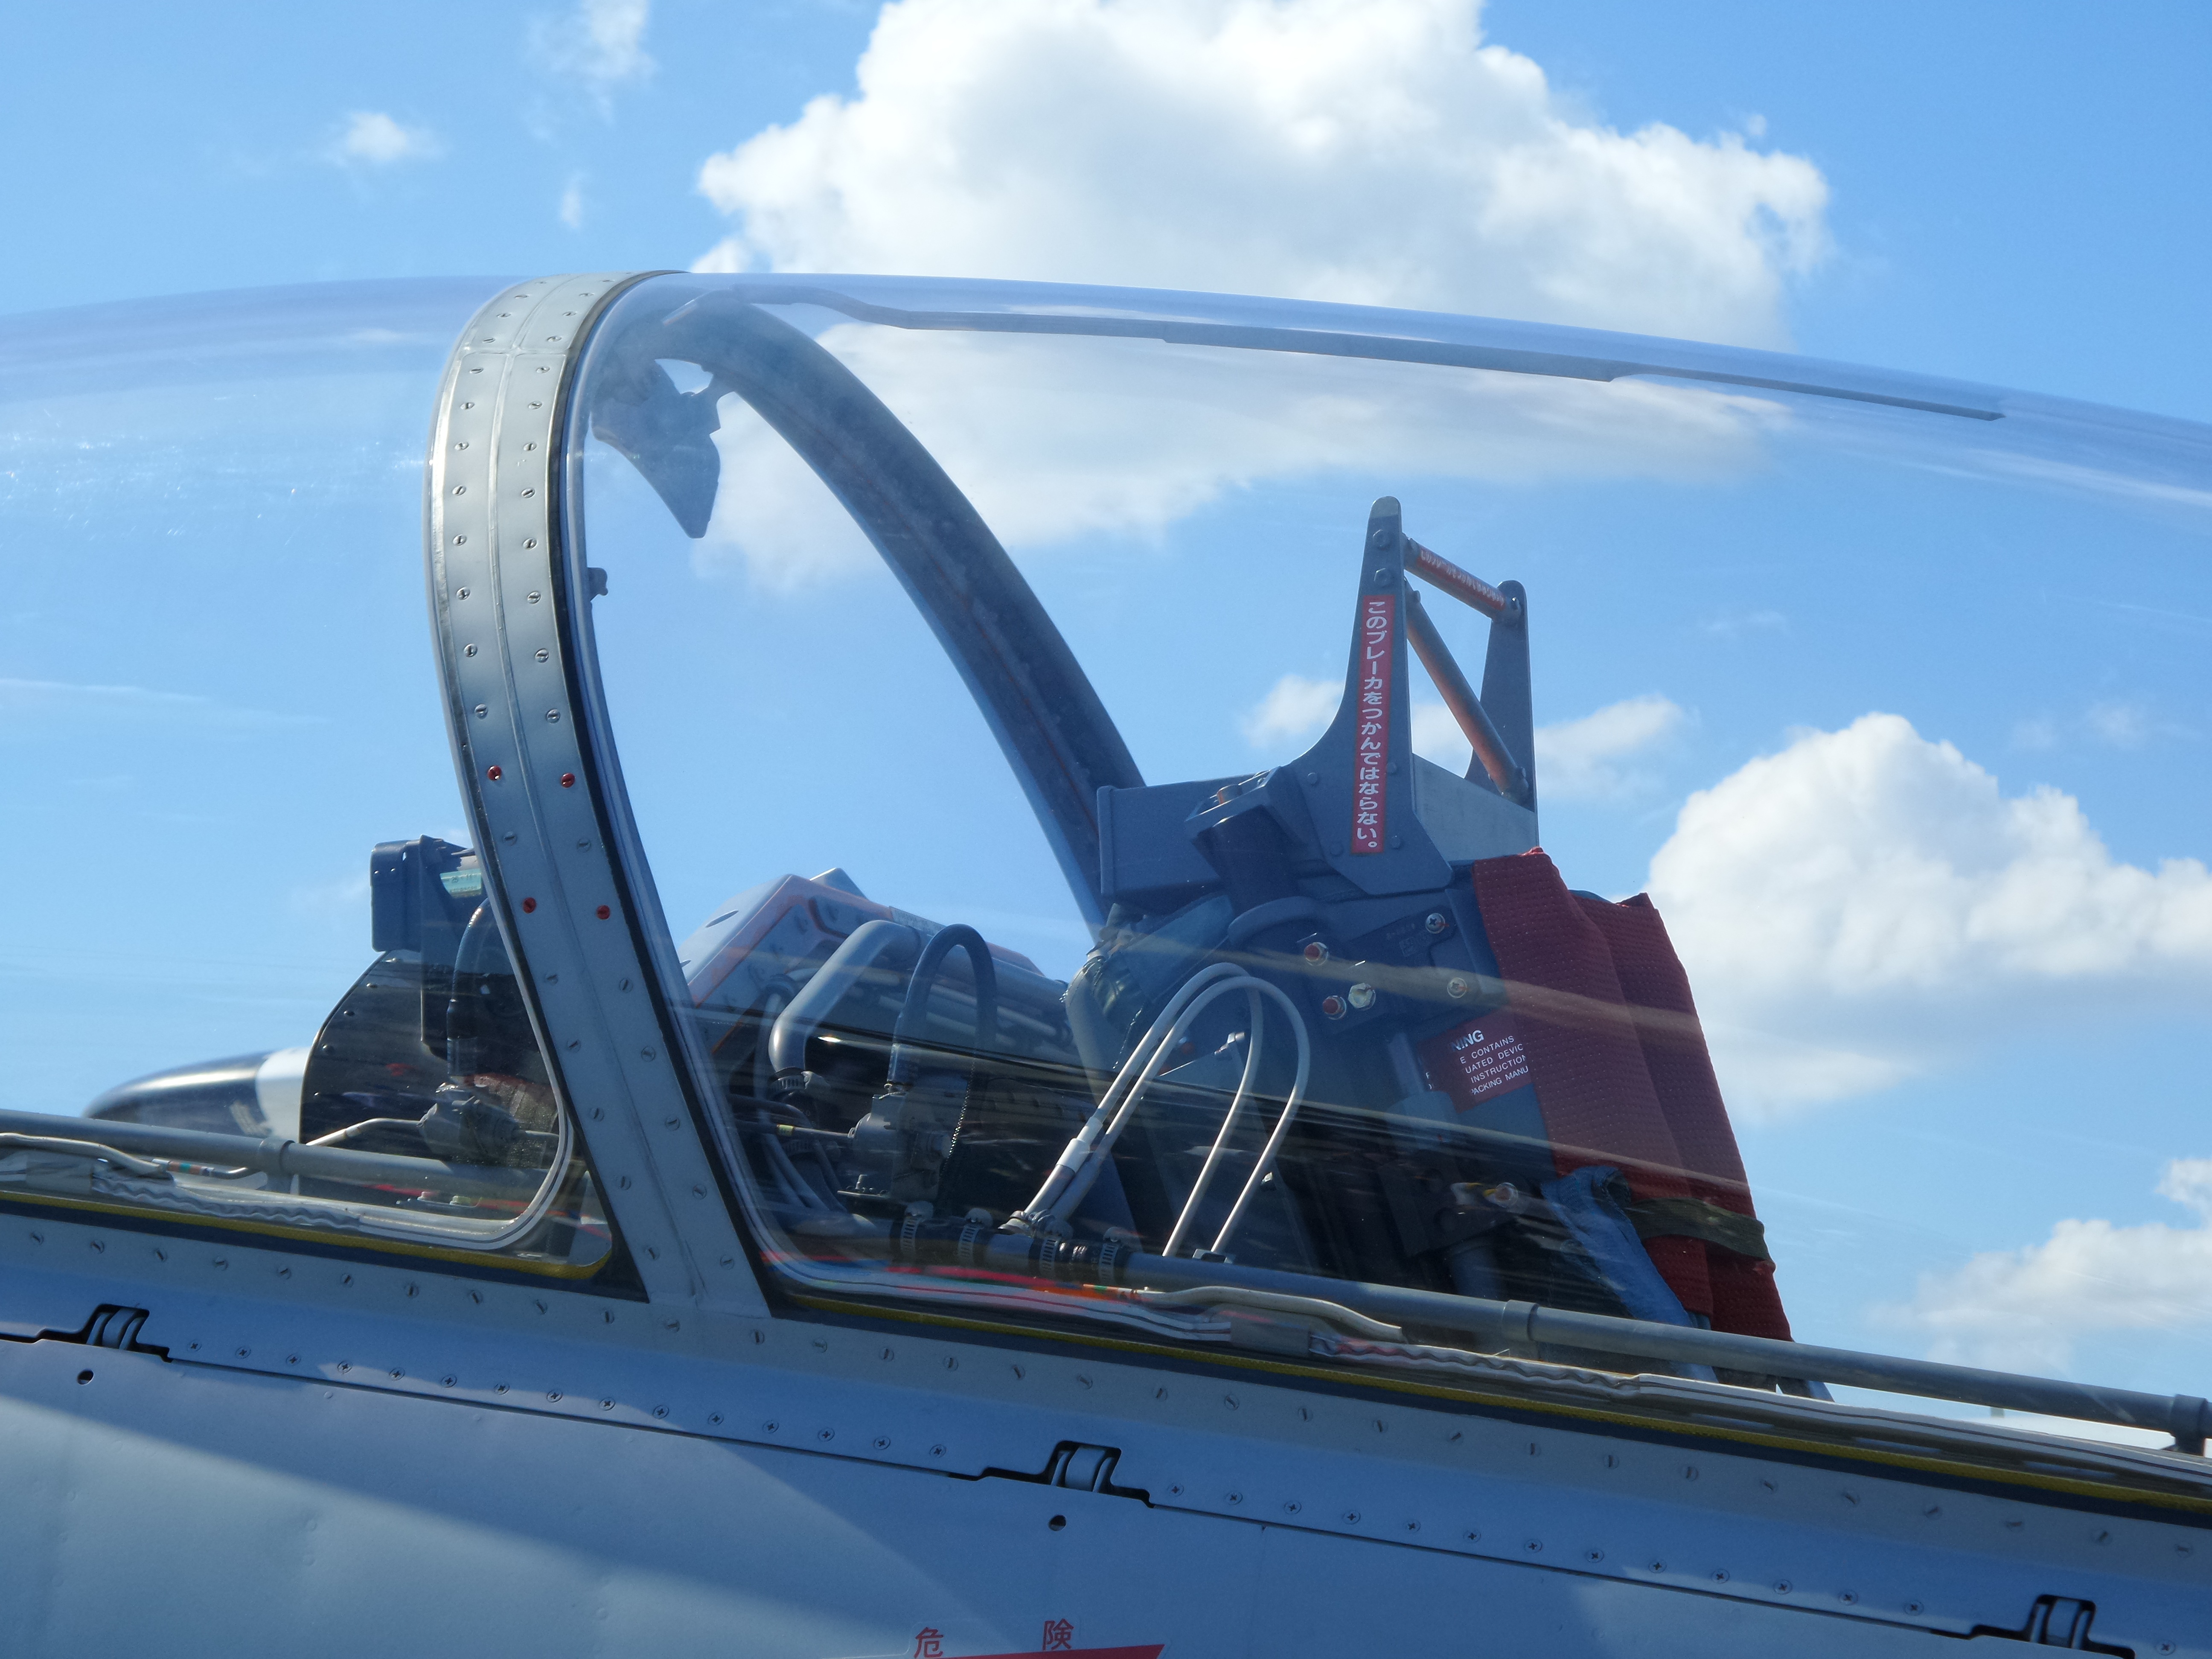
air, airplane, aircraft, jet, army, vehicle, aviation, show, flight, blue, japan, cockpit, airshow, fighter, hamamatsu, atmosphere of earth